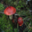
Label: mushroom